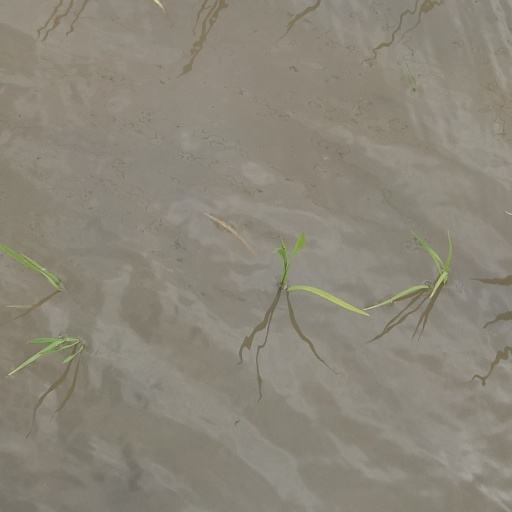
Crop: rice